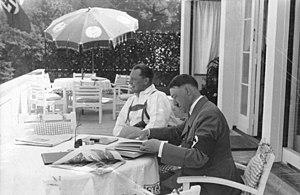
Le Berghof était la résidence secondaire d'Adolf Hitler. Elle était située à Obersalzberg, quartier de Berchtesgaden, dans les Alpes bavaroises. Après la Wolfsschanze, son quartier-général en Prusse-Orientale, le Berghof fut l'endroit où Hitler séjourna le plus de temps pendant la guerre. Plus tôt, de 1927 à 1936, il passait la moitié de l'année dans son refuge des Alpes.